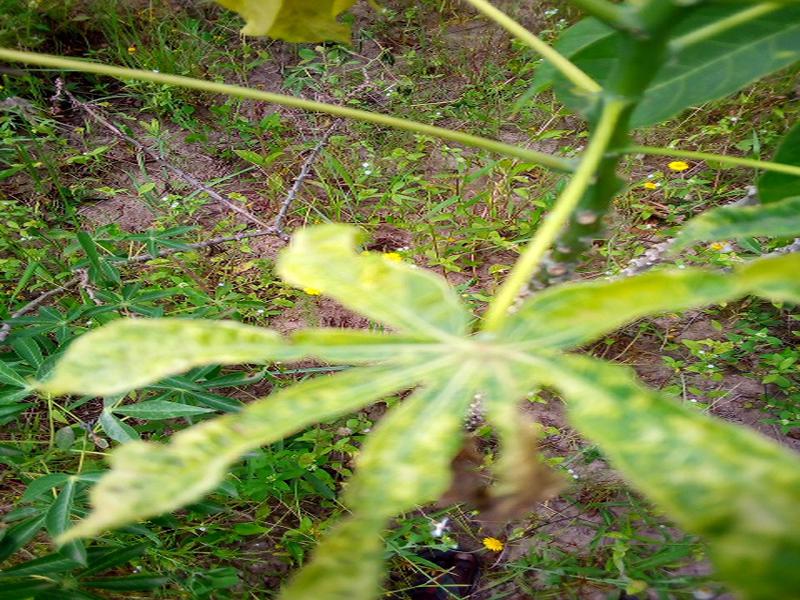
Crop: cassava
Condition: mosaic_disease